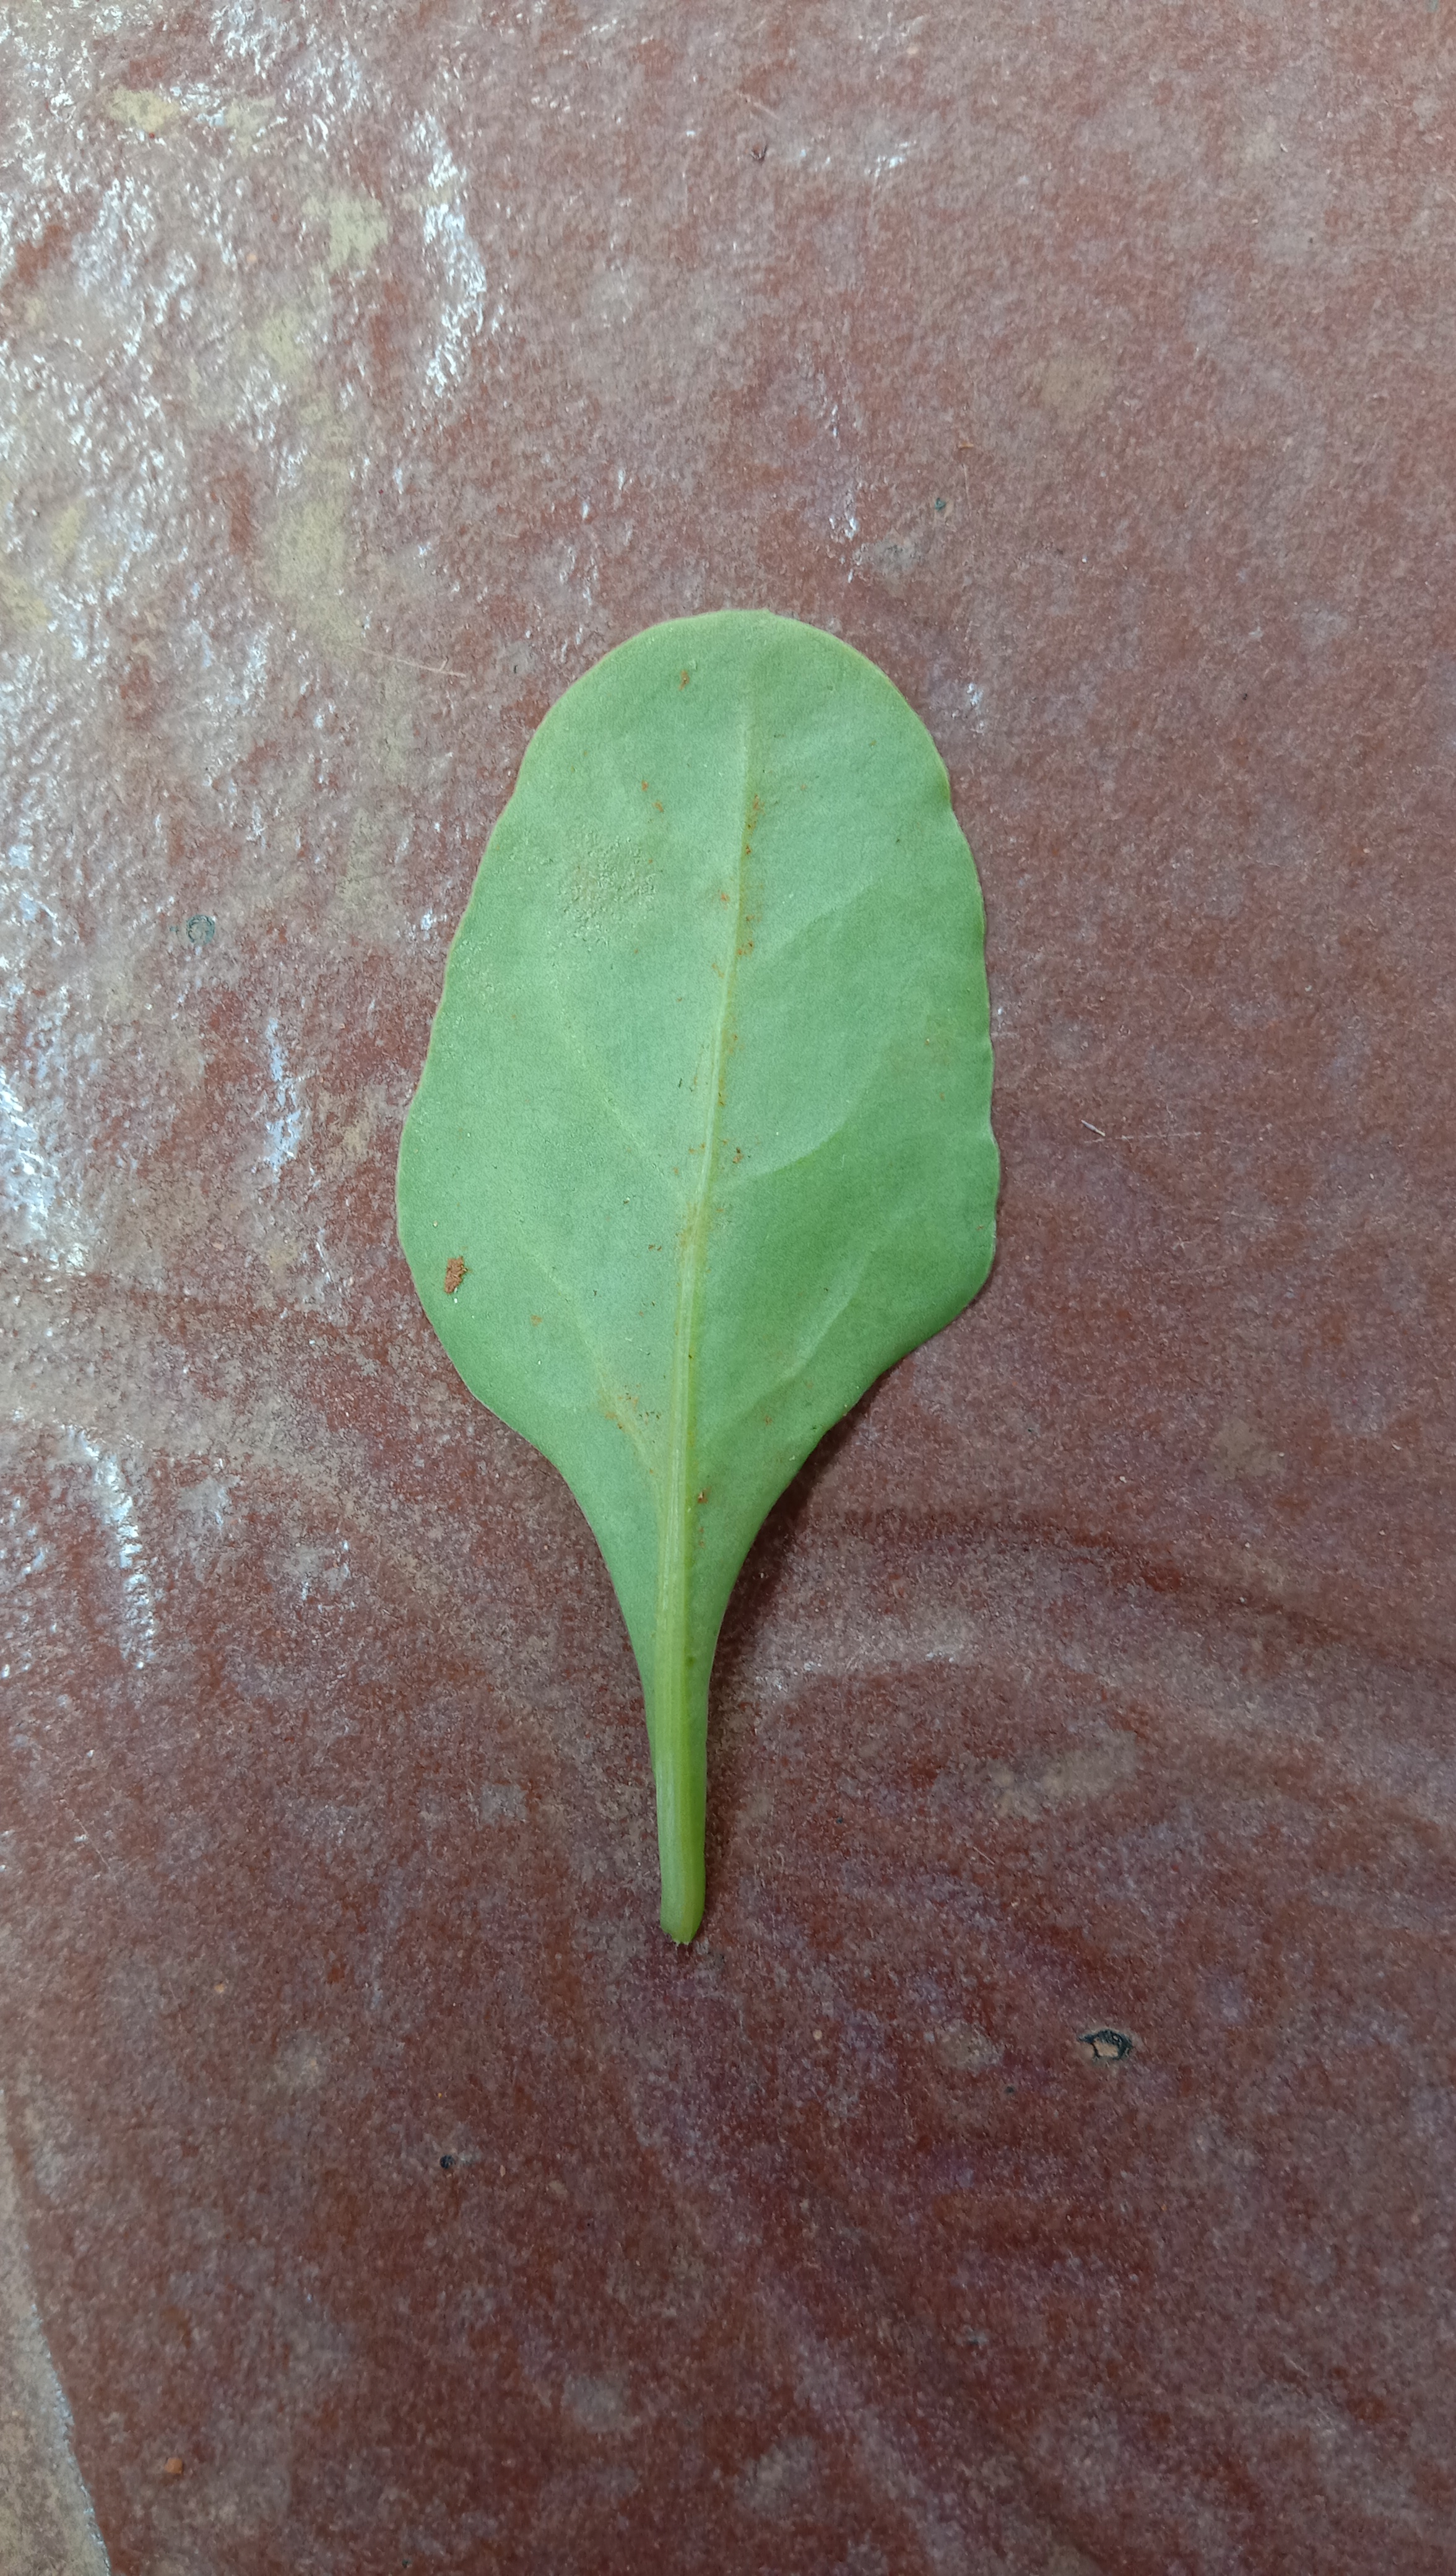
Plant: Palak(Spinach)